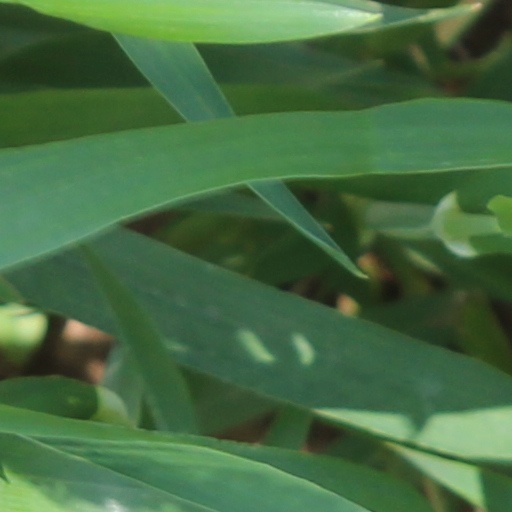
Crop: wheat